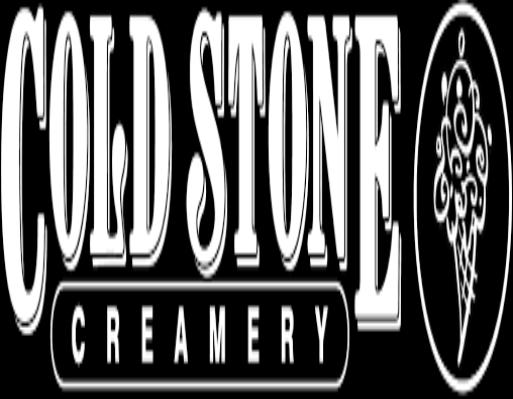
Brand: Cold Stone Creamery
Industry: Food